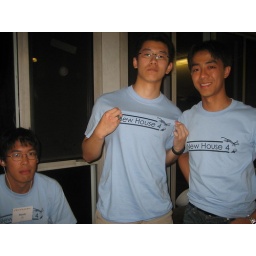
boys in blue (the sequel of men in black! ha... haa...)